Lobsang Nyandak

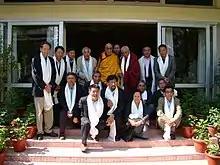
Lobsang Nyandak (on the right end) with other representatives of the Dalai Lama from around the world at a two-day meeting in Dharamsala October 2009 (the Dalai Lama is in the center with Samdhong Rinpoche).

Nyandak moved to the United States with his family in 2007 and joined the Tibet Fund as its development director in 2008 until he was appointed as the Representative of the 14th Dalai Lama at the Office of Tibet in United States from September 2008 to 2013. He was responsible for organizing visits of the Dalai Lama to North America, including arranging meetings with leaders and educators.